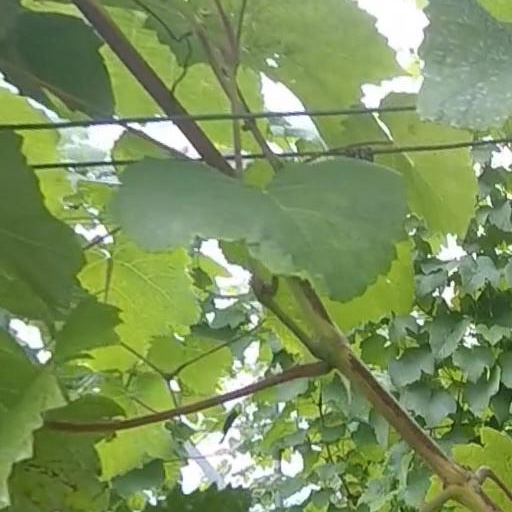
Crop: grape